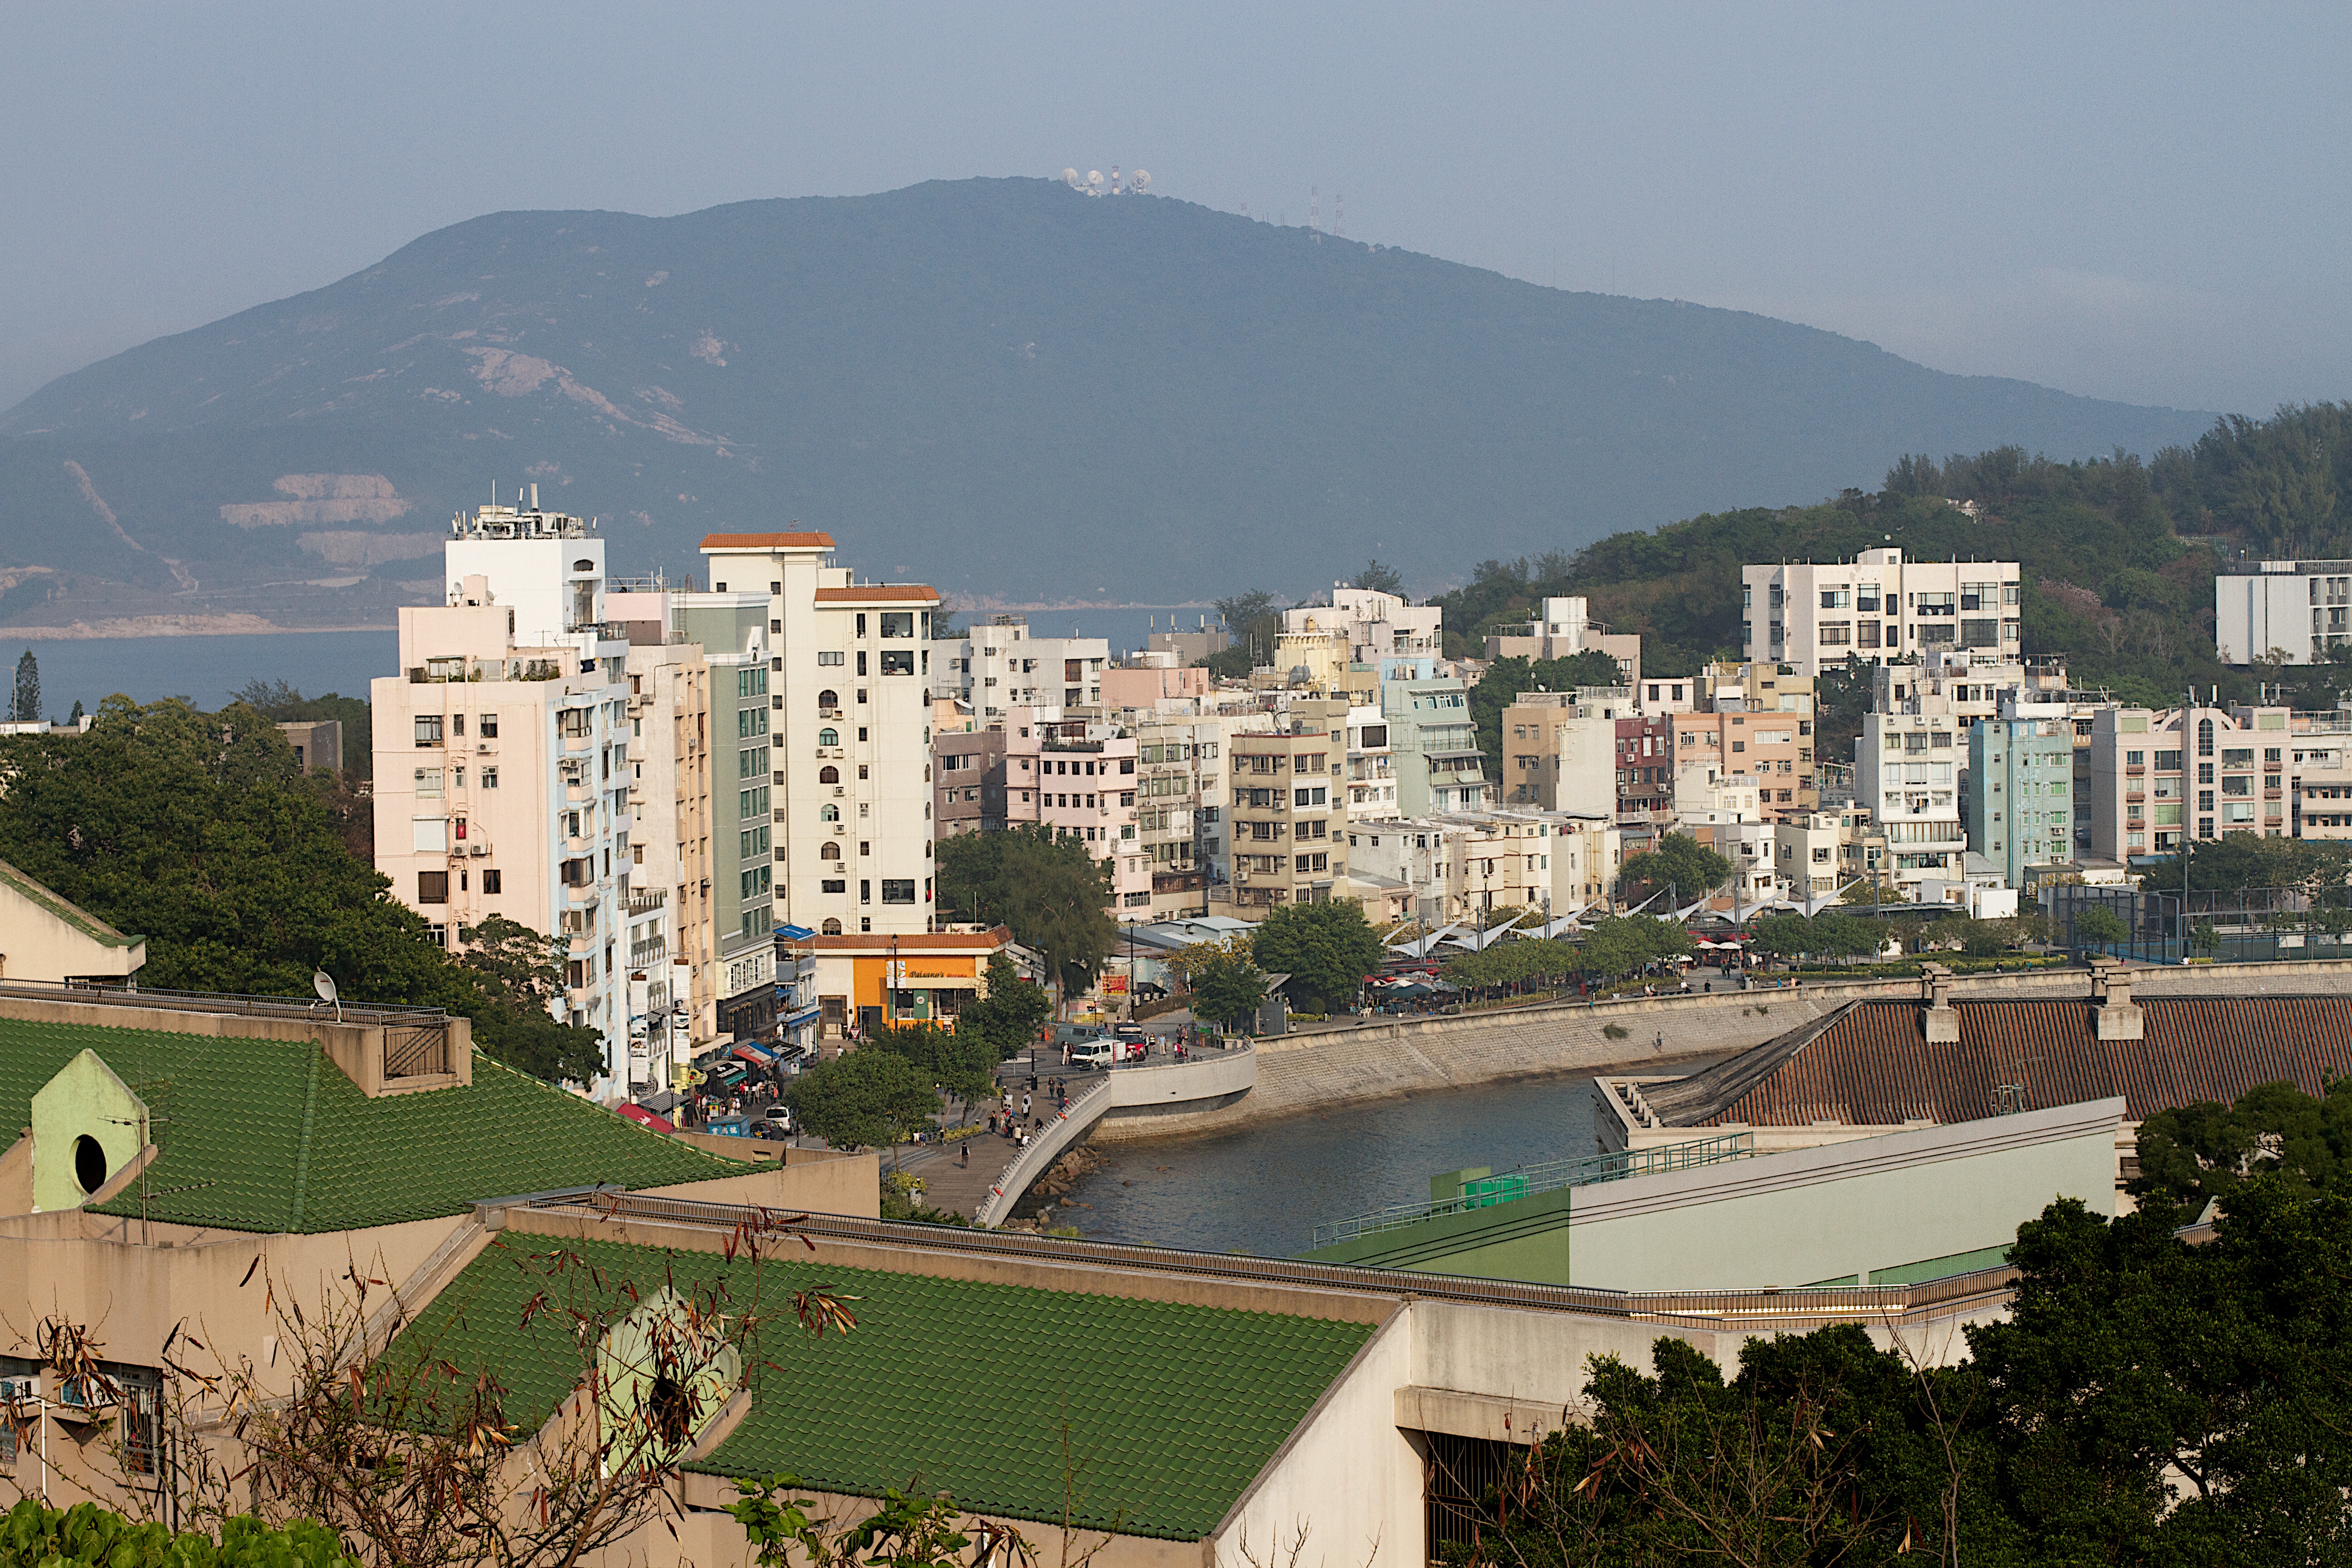
skyline, town, city, cityscape, downtown, village, suburb, tower block, estate, neighbourhood, bird's eye view, aerial photography, residential area, geographical feature, human settlement